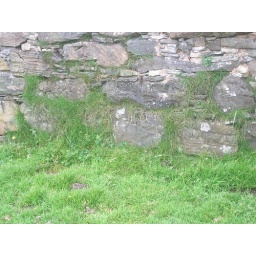
an ancient wall with grass growing within it